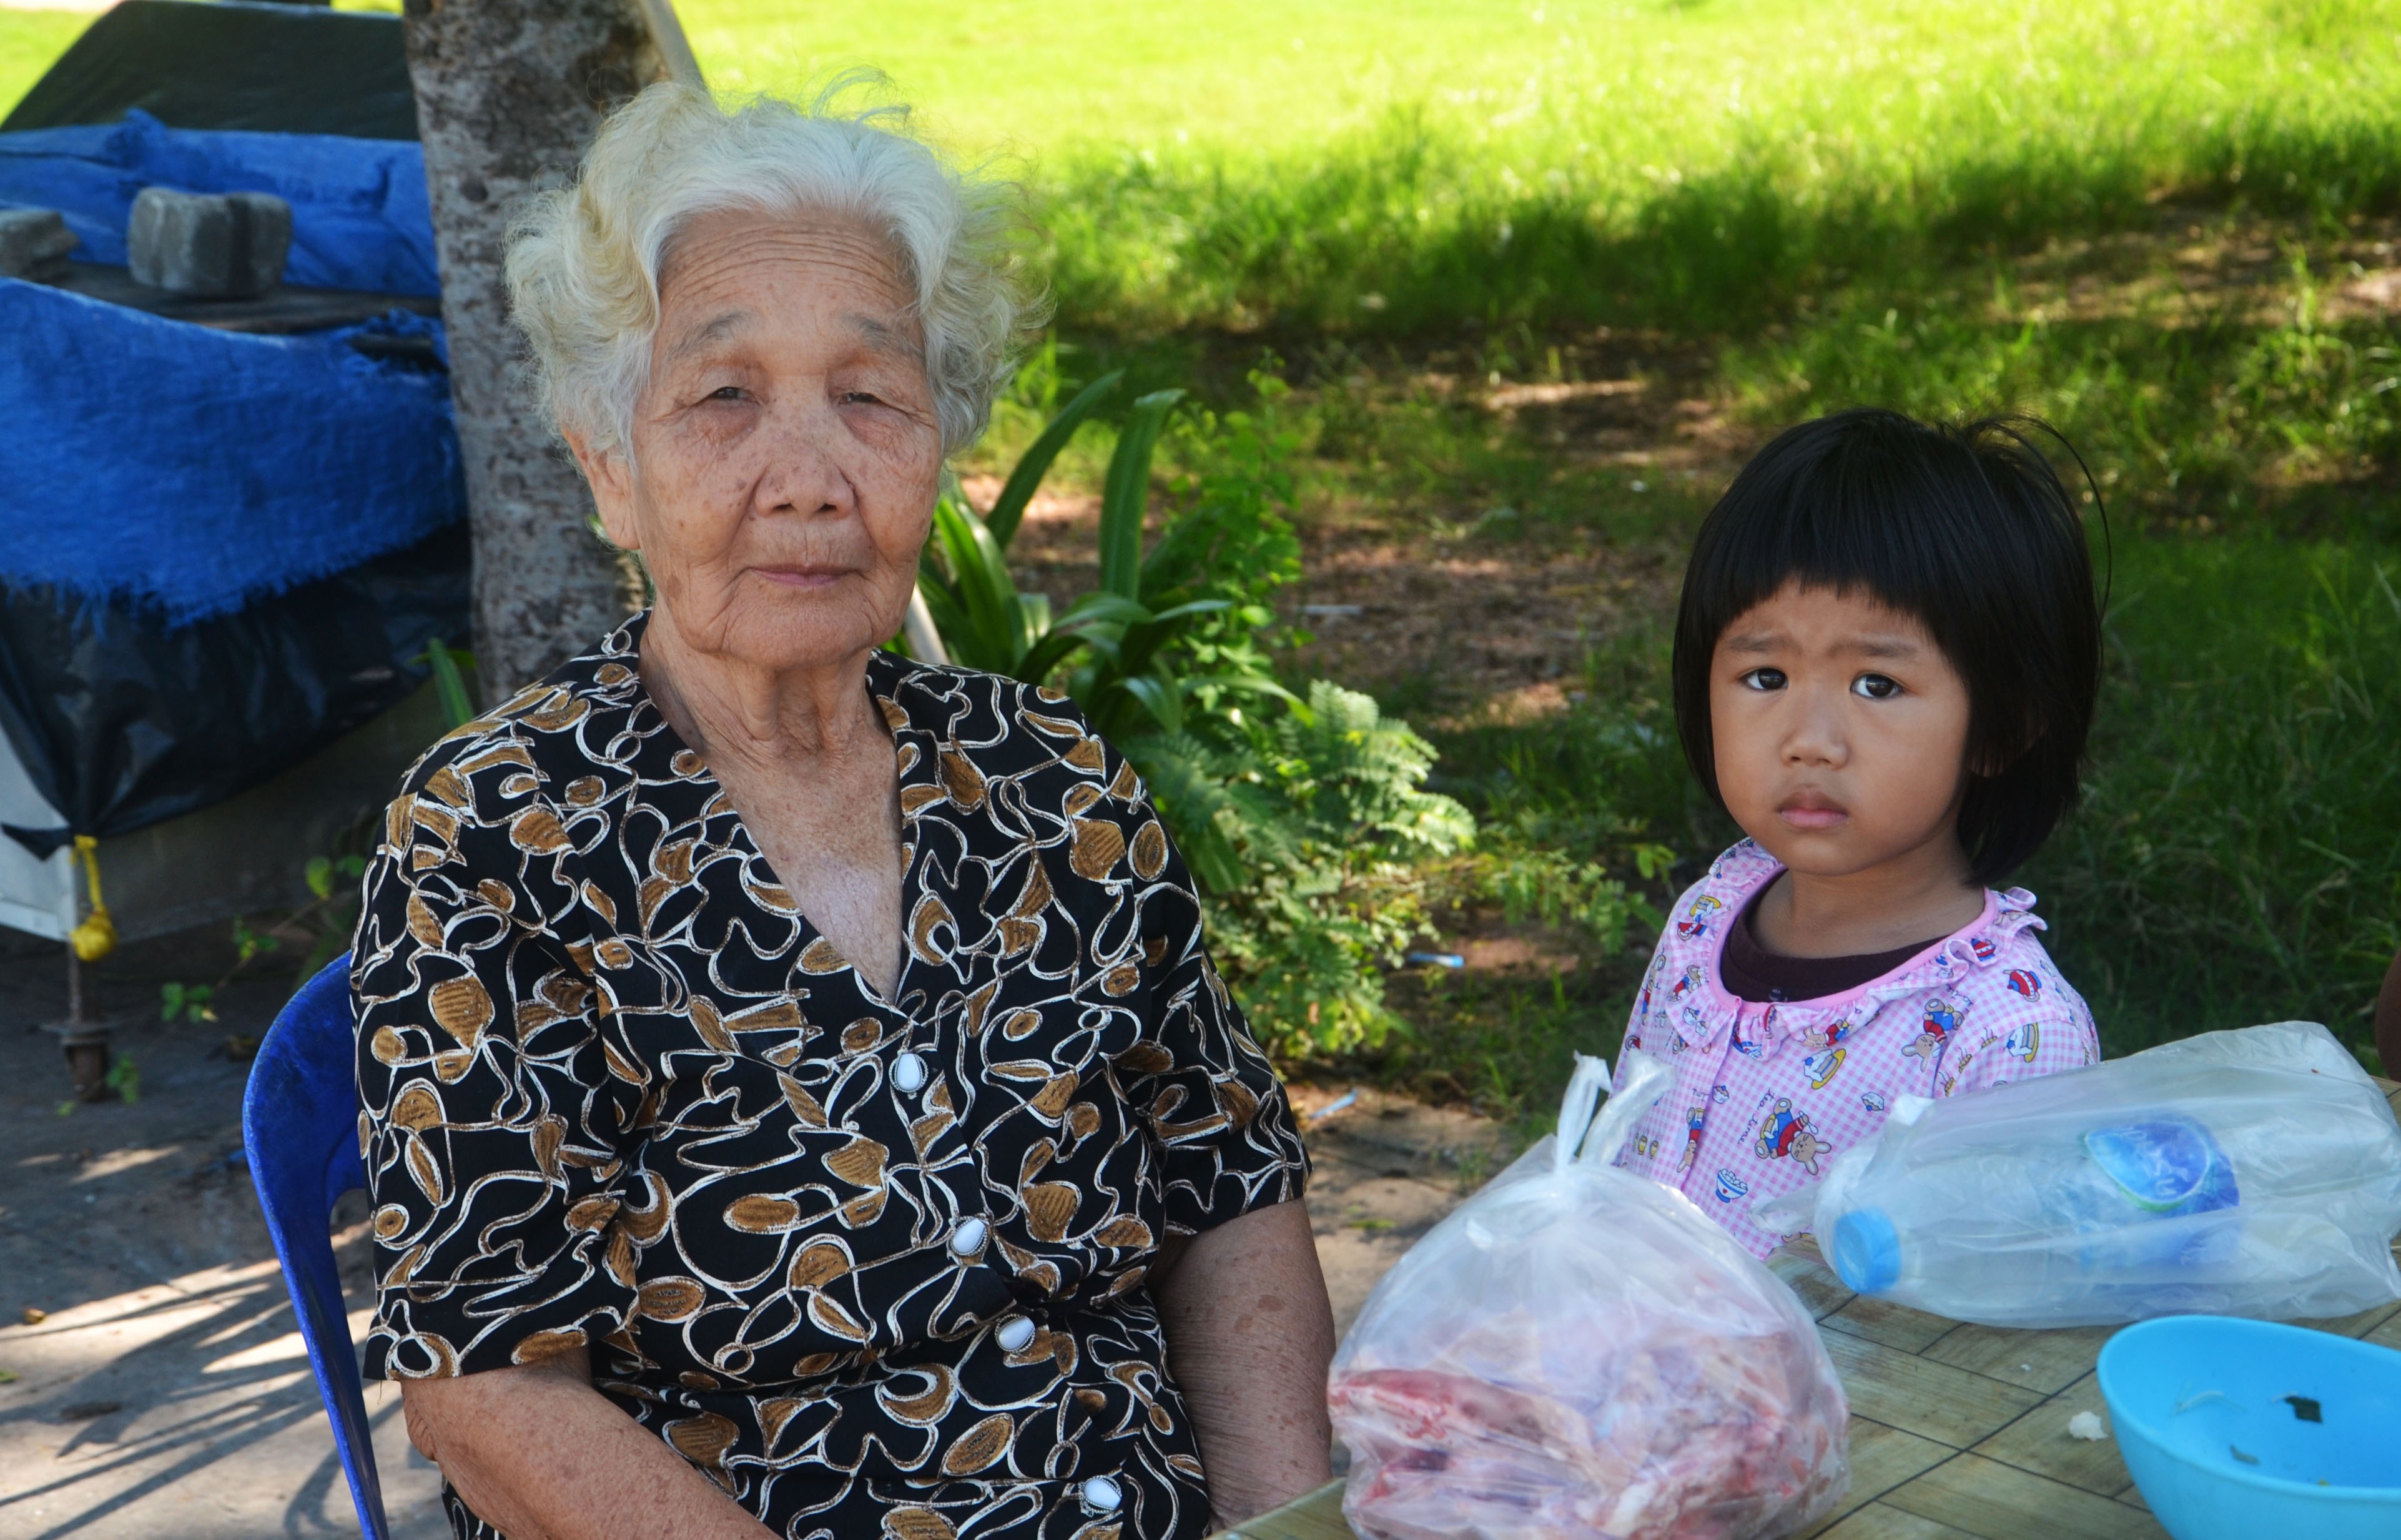
person, people, girl, woman, kid, old, female, love, portrait, youth, community, child, together, grandmother, parent, old woman, outdoors, family, mother, happy, mum, daughter, mother and child, happy old people